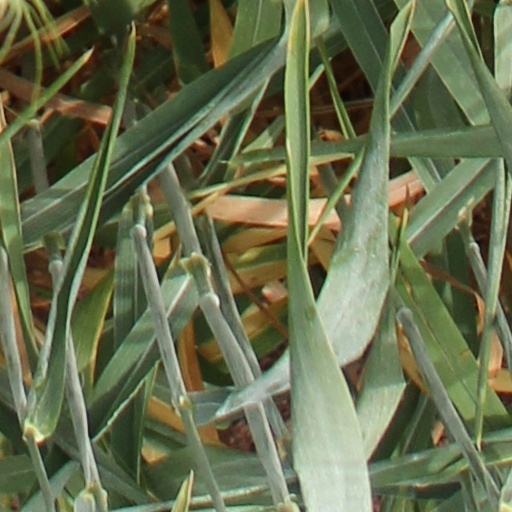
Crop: wheat